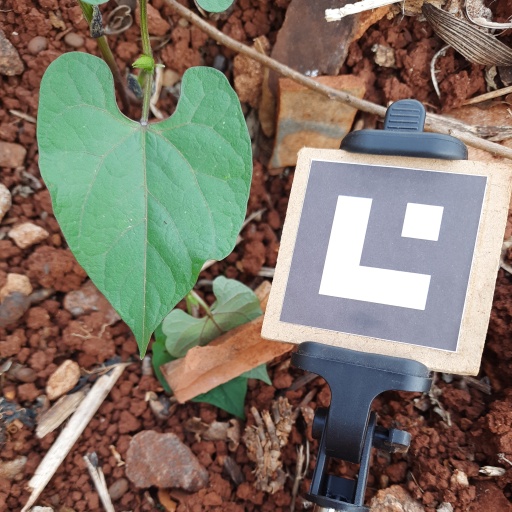
Observations: wavy surface, no eating holes, under sunlight